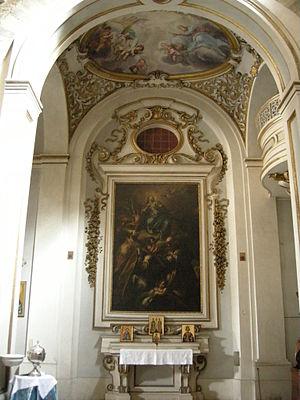
Sebastiano Galeotti est un peintre italien qui fut actif à Florence, Pise, Gênes, Parme, Plaisance, Codogno, Lodi, Crémone, Milan, Vicence, Bergame et Turin. Son fils Giuseppe fut également peintre et surtout actif à Gênes.